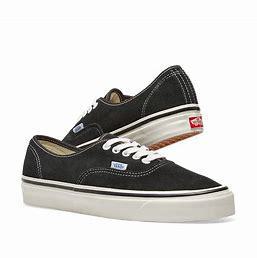
Brand: Vans
Model: Authentic 44 DX